Matrakçı Nasuh

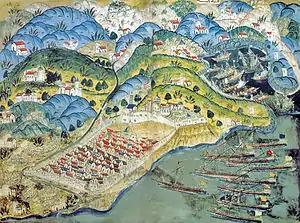
Siege of Nice (1543) by Matrakçı Nasuh

Matrakçı Nasuh, born in the Bosnian town of Visoko, was a Janissary who went through both the infantry and the devşirme system. He was a swordsman and sharpshooter who spoke five languages and was recruited into the Ottoman Navy.